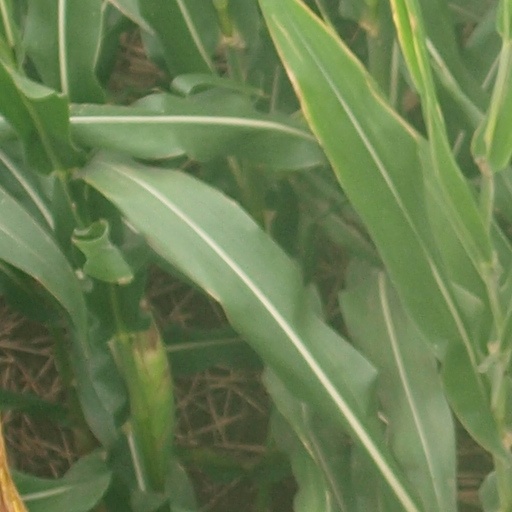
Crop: maize; corn